Bishop of Glendalough

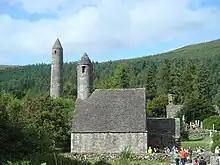
The monastery at Glendalough

The Bishop of Glendalough is an episcopal title in the Church of Ireland, which takes its name after the monastery at Glendalough in County Wicklow, Ireland. An Irish version of the place name, "Glenndálocha", is now used for a titular see in the Roman Catholic Church.